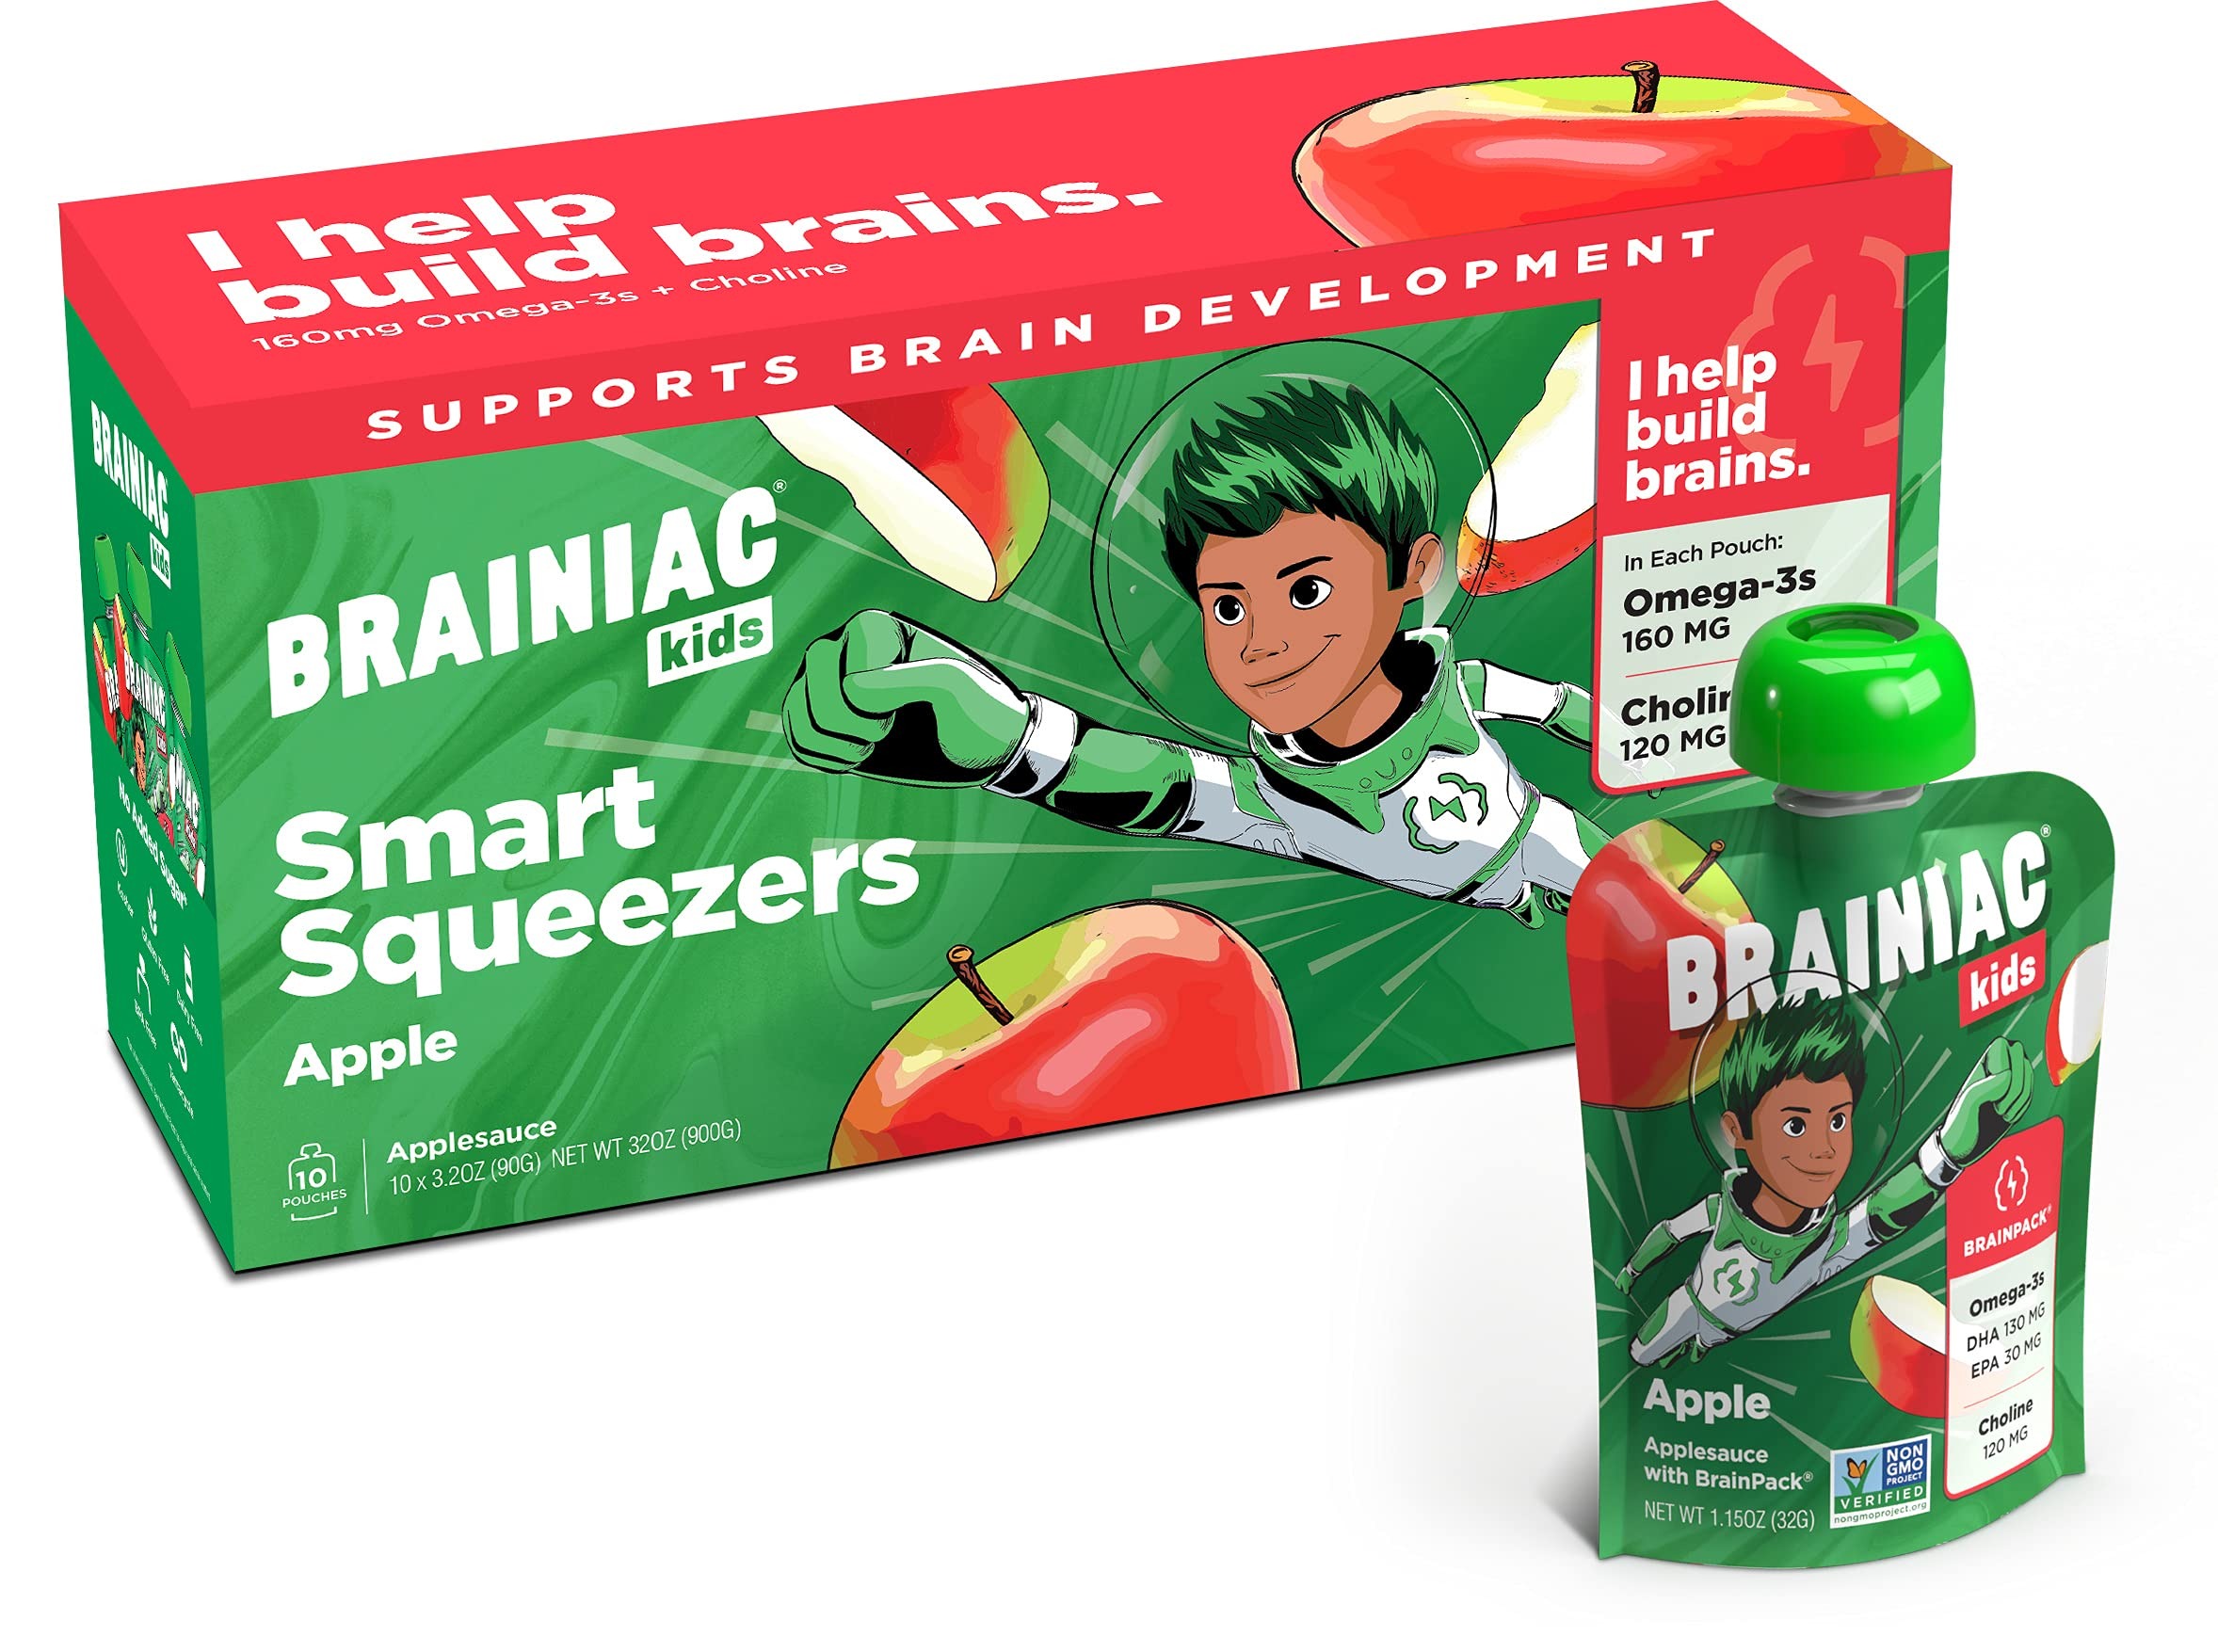
Item Name: Brainiac Kids Applesauce Pouches, 3.2 Ounce (Apple, 10 Count)
Bullet Point 1: Kosher
Bullet Point 2: Dairy Free
Bullet Point 3: Gluten Free
Bullet Point 4: No Added Sugars
Product Description: Applesauce packed with brain fuel. Omega-3s DHA/EPA (160 mg). Choline (120 mg). Vitamin C (100% RDA for kids 4-8). Gluten free. Dairy free. No added sugars (Not a low calorie food. See nutrition facts for sugar and calorie content). Non-GMO Project verified. nongmoproject.org. Omega-3s DHA/EPA + choline. Boosts immunity. Applesauce pouches with BrainPack. I help fuel brains. Brains get hungry too! Brainiac was created by two dads and a team of a leading neurologists, pediatricians and nutritionists. We take healthy snacktime favorites and supercharge them with brain-fueling nutrients. With Brainiac getting a daily boost of brain fuel has never been easier. Each crave-worthy pouch is filled with yummy applesauce and the good stuff to boost immunity and power brilliant brains. Promotes brain health. Grab-n-Go snack. Clean ingredients. brainiacfoods.com. Follow us: Facebook. Instagram. Twitter. (at)BrainiacKids. Find more Brainiac Snacks & Yogurts at your favorite grocery store or online at at www.brainiacfoods.com. Partnership for a Healthier America: We've teamed up with Partnership for a Healthier America (PHA) as we share their mission of transforming the food landscape in pursuit of health equity. PHA's logo reassures families that our products have met PHA's rigorous nutritional standards and are a healthy choice for kids. Certified B Corporation: As a Certified B Corp, we've made a commitment to meet the highest standards of overall social and environmental performance. BPA free. We all love our planet. Scan code for details on how to responsibly recycle our packaging.
Value: 32.0
Unit: Ounce

Price: 14.33